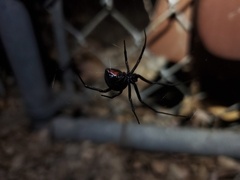
Species: Lactrodectus_hesperus